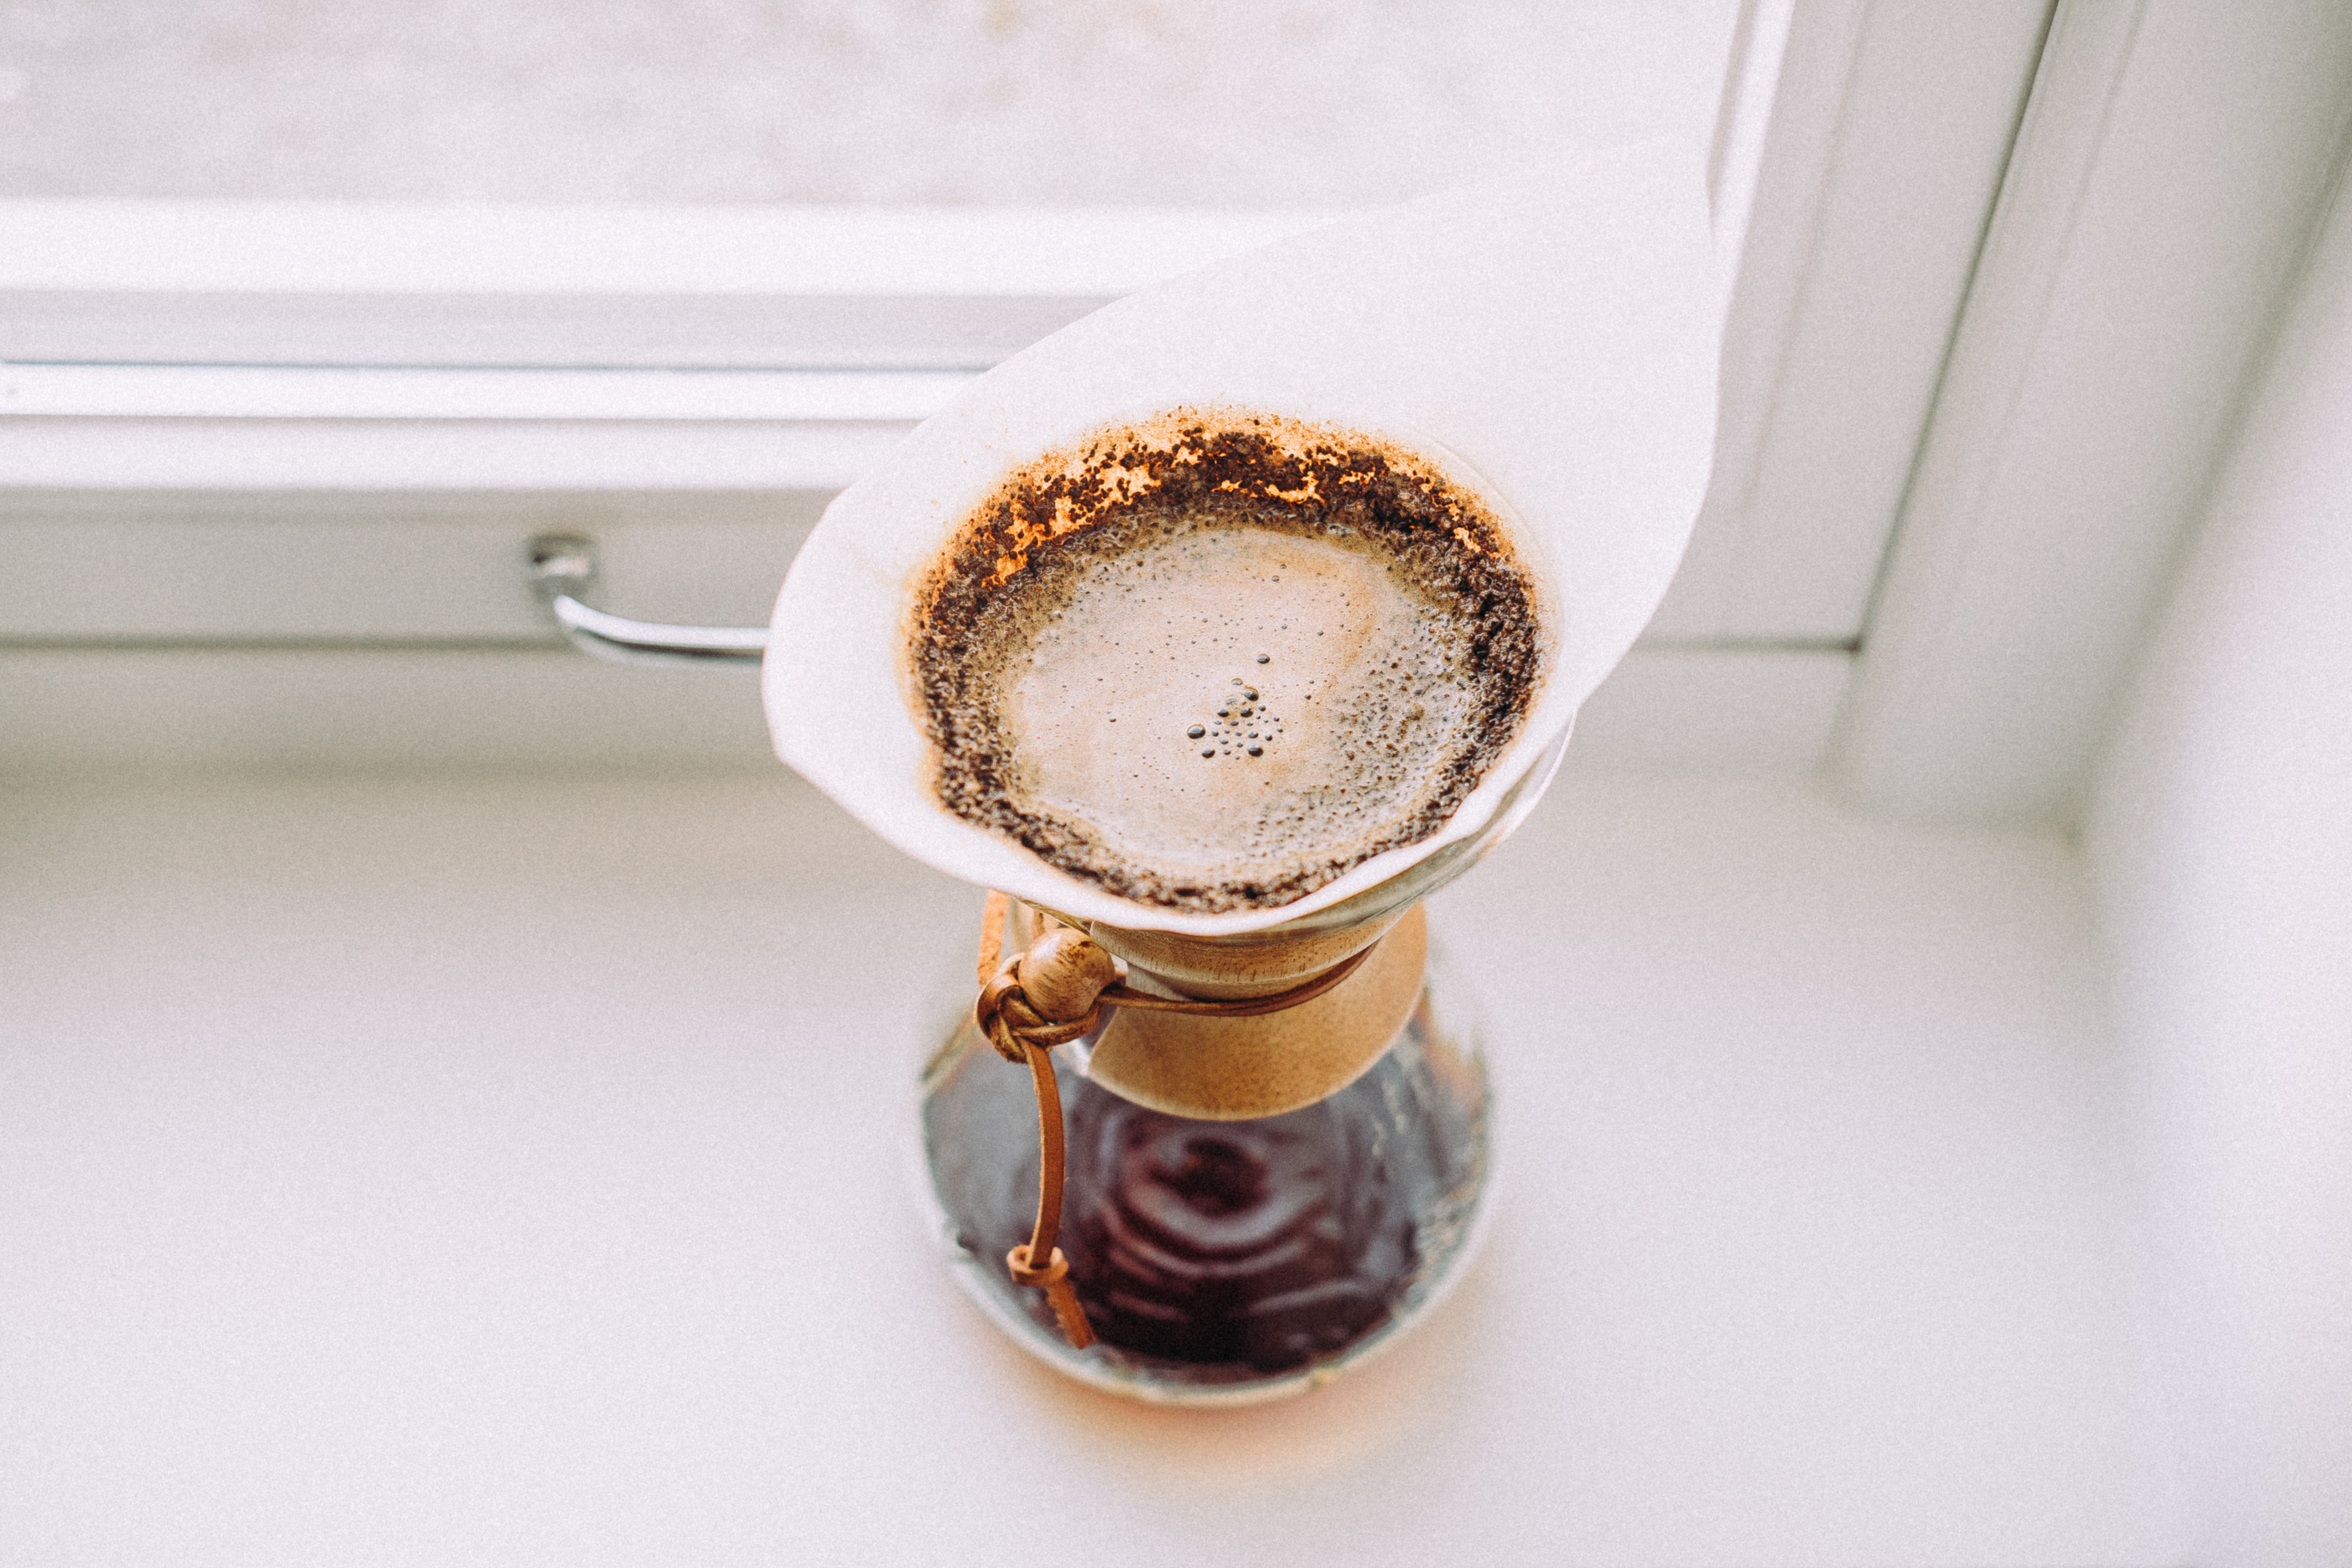
coffee, cup, drink, espresso, coffee cup, flavor